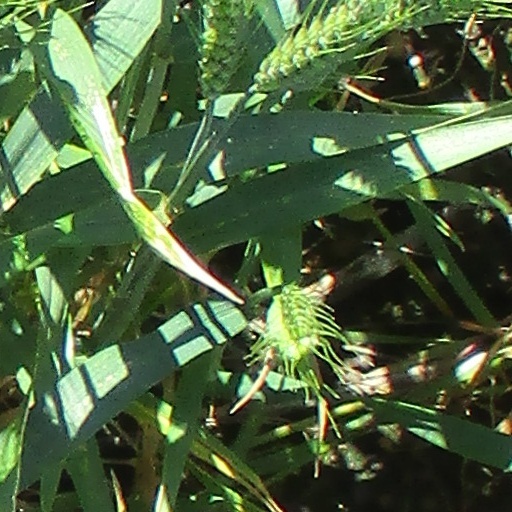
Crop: wheat